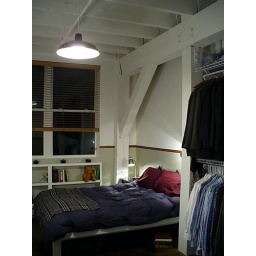
Platform bed made from 4&amp;quot; x 4&amp;quot; posts and solid wood, flanked by the window and open closet